Second Narrows Rail Bridge

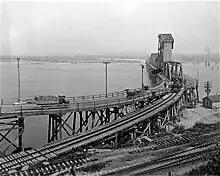
The original Second Narrows Bridge in 1926

Northern Construction & J.W. Stewart built the first bridge to connect Vancouver with the North Shore over the tidal bore of the narrows. A single-track railway was enclosed inside the bridge trusses, together with a roadway on each side outside of the trusses, and a sidewalk on the east edge of the bridge. Including approaches, the road-rail bridge was about long. At the North Shore, there were of solid embankment, which connected to of trestles, and then a series of two fixed spans. The longest fixed span of was next, which connected to the bascule span that opened for taller marine vessels. A final fixed span was south of the bascule span, and then of trestles connected the bridge to the South Shore.